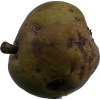
Label: pear